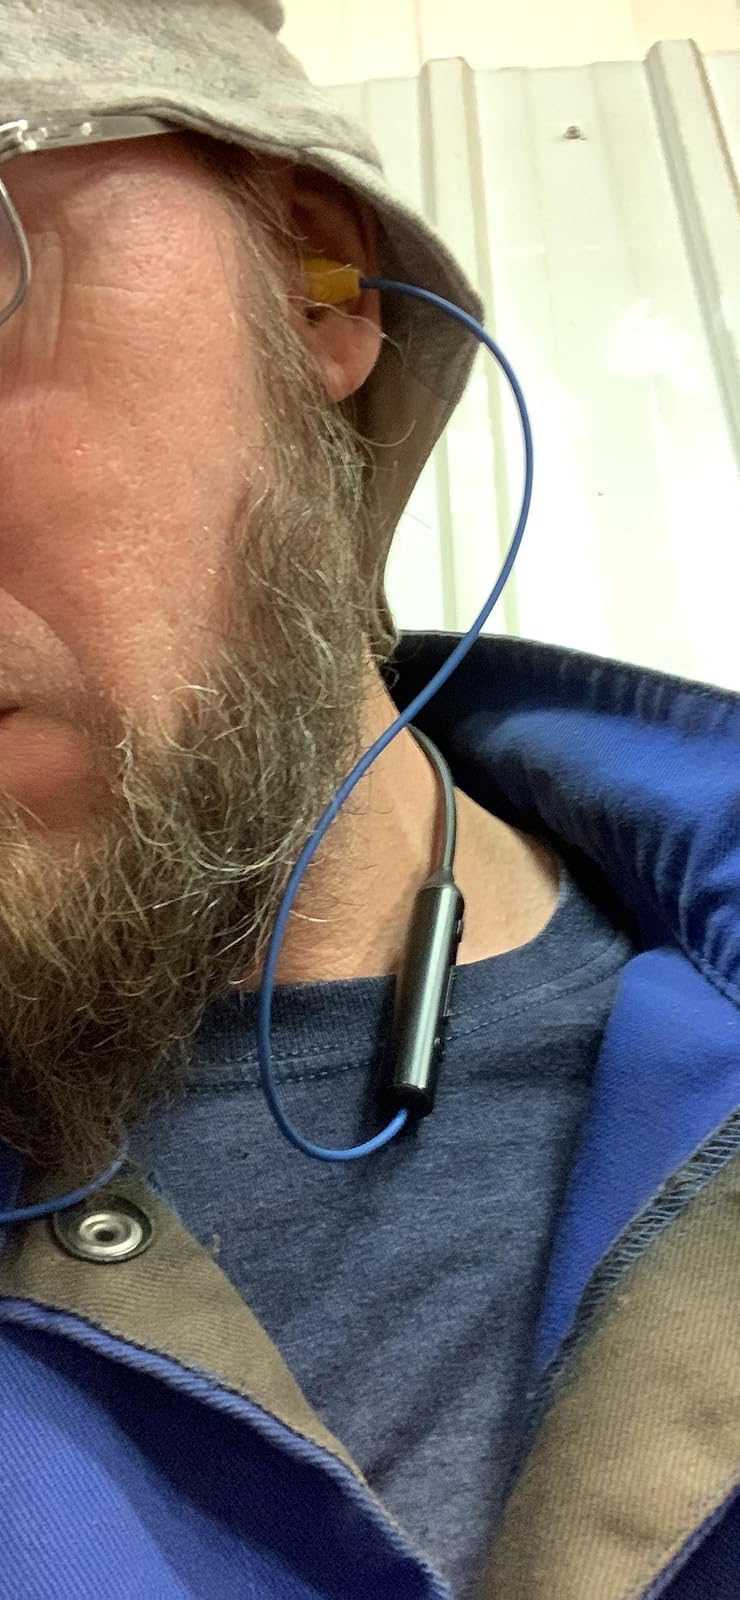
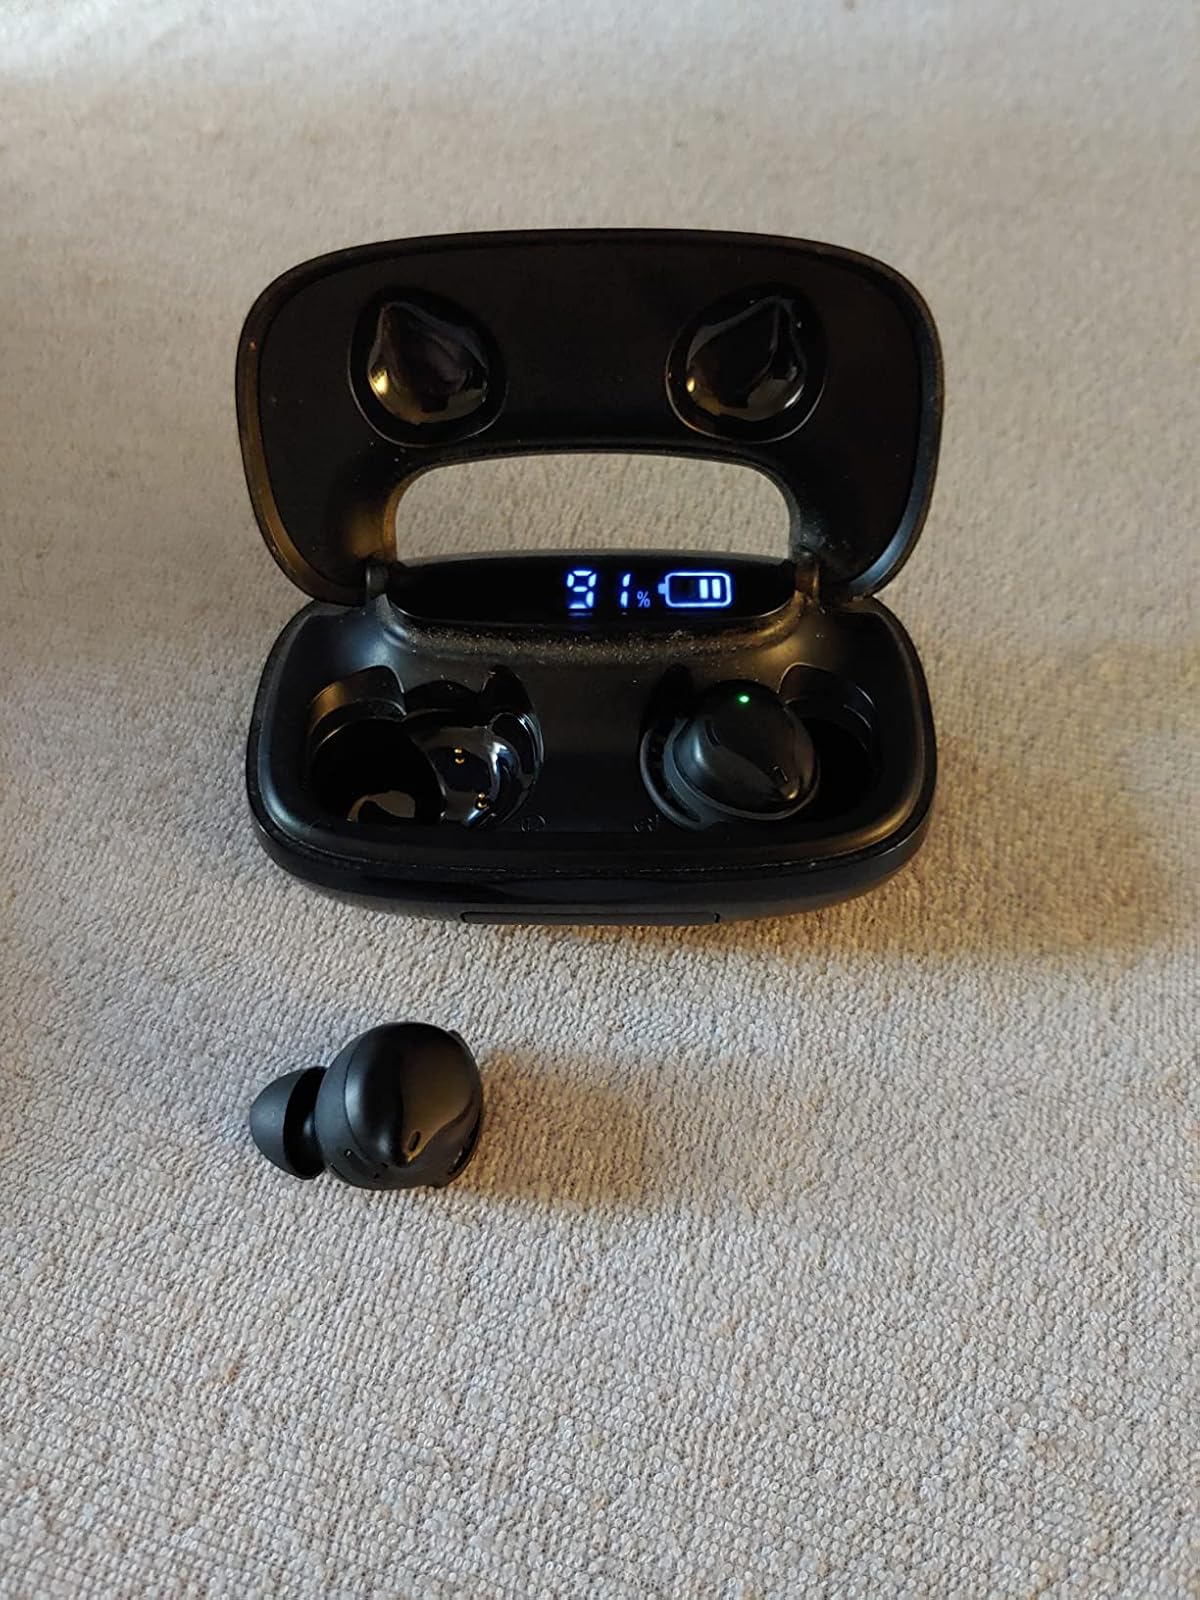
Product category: earbuds
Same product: no